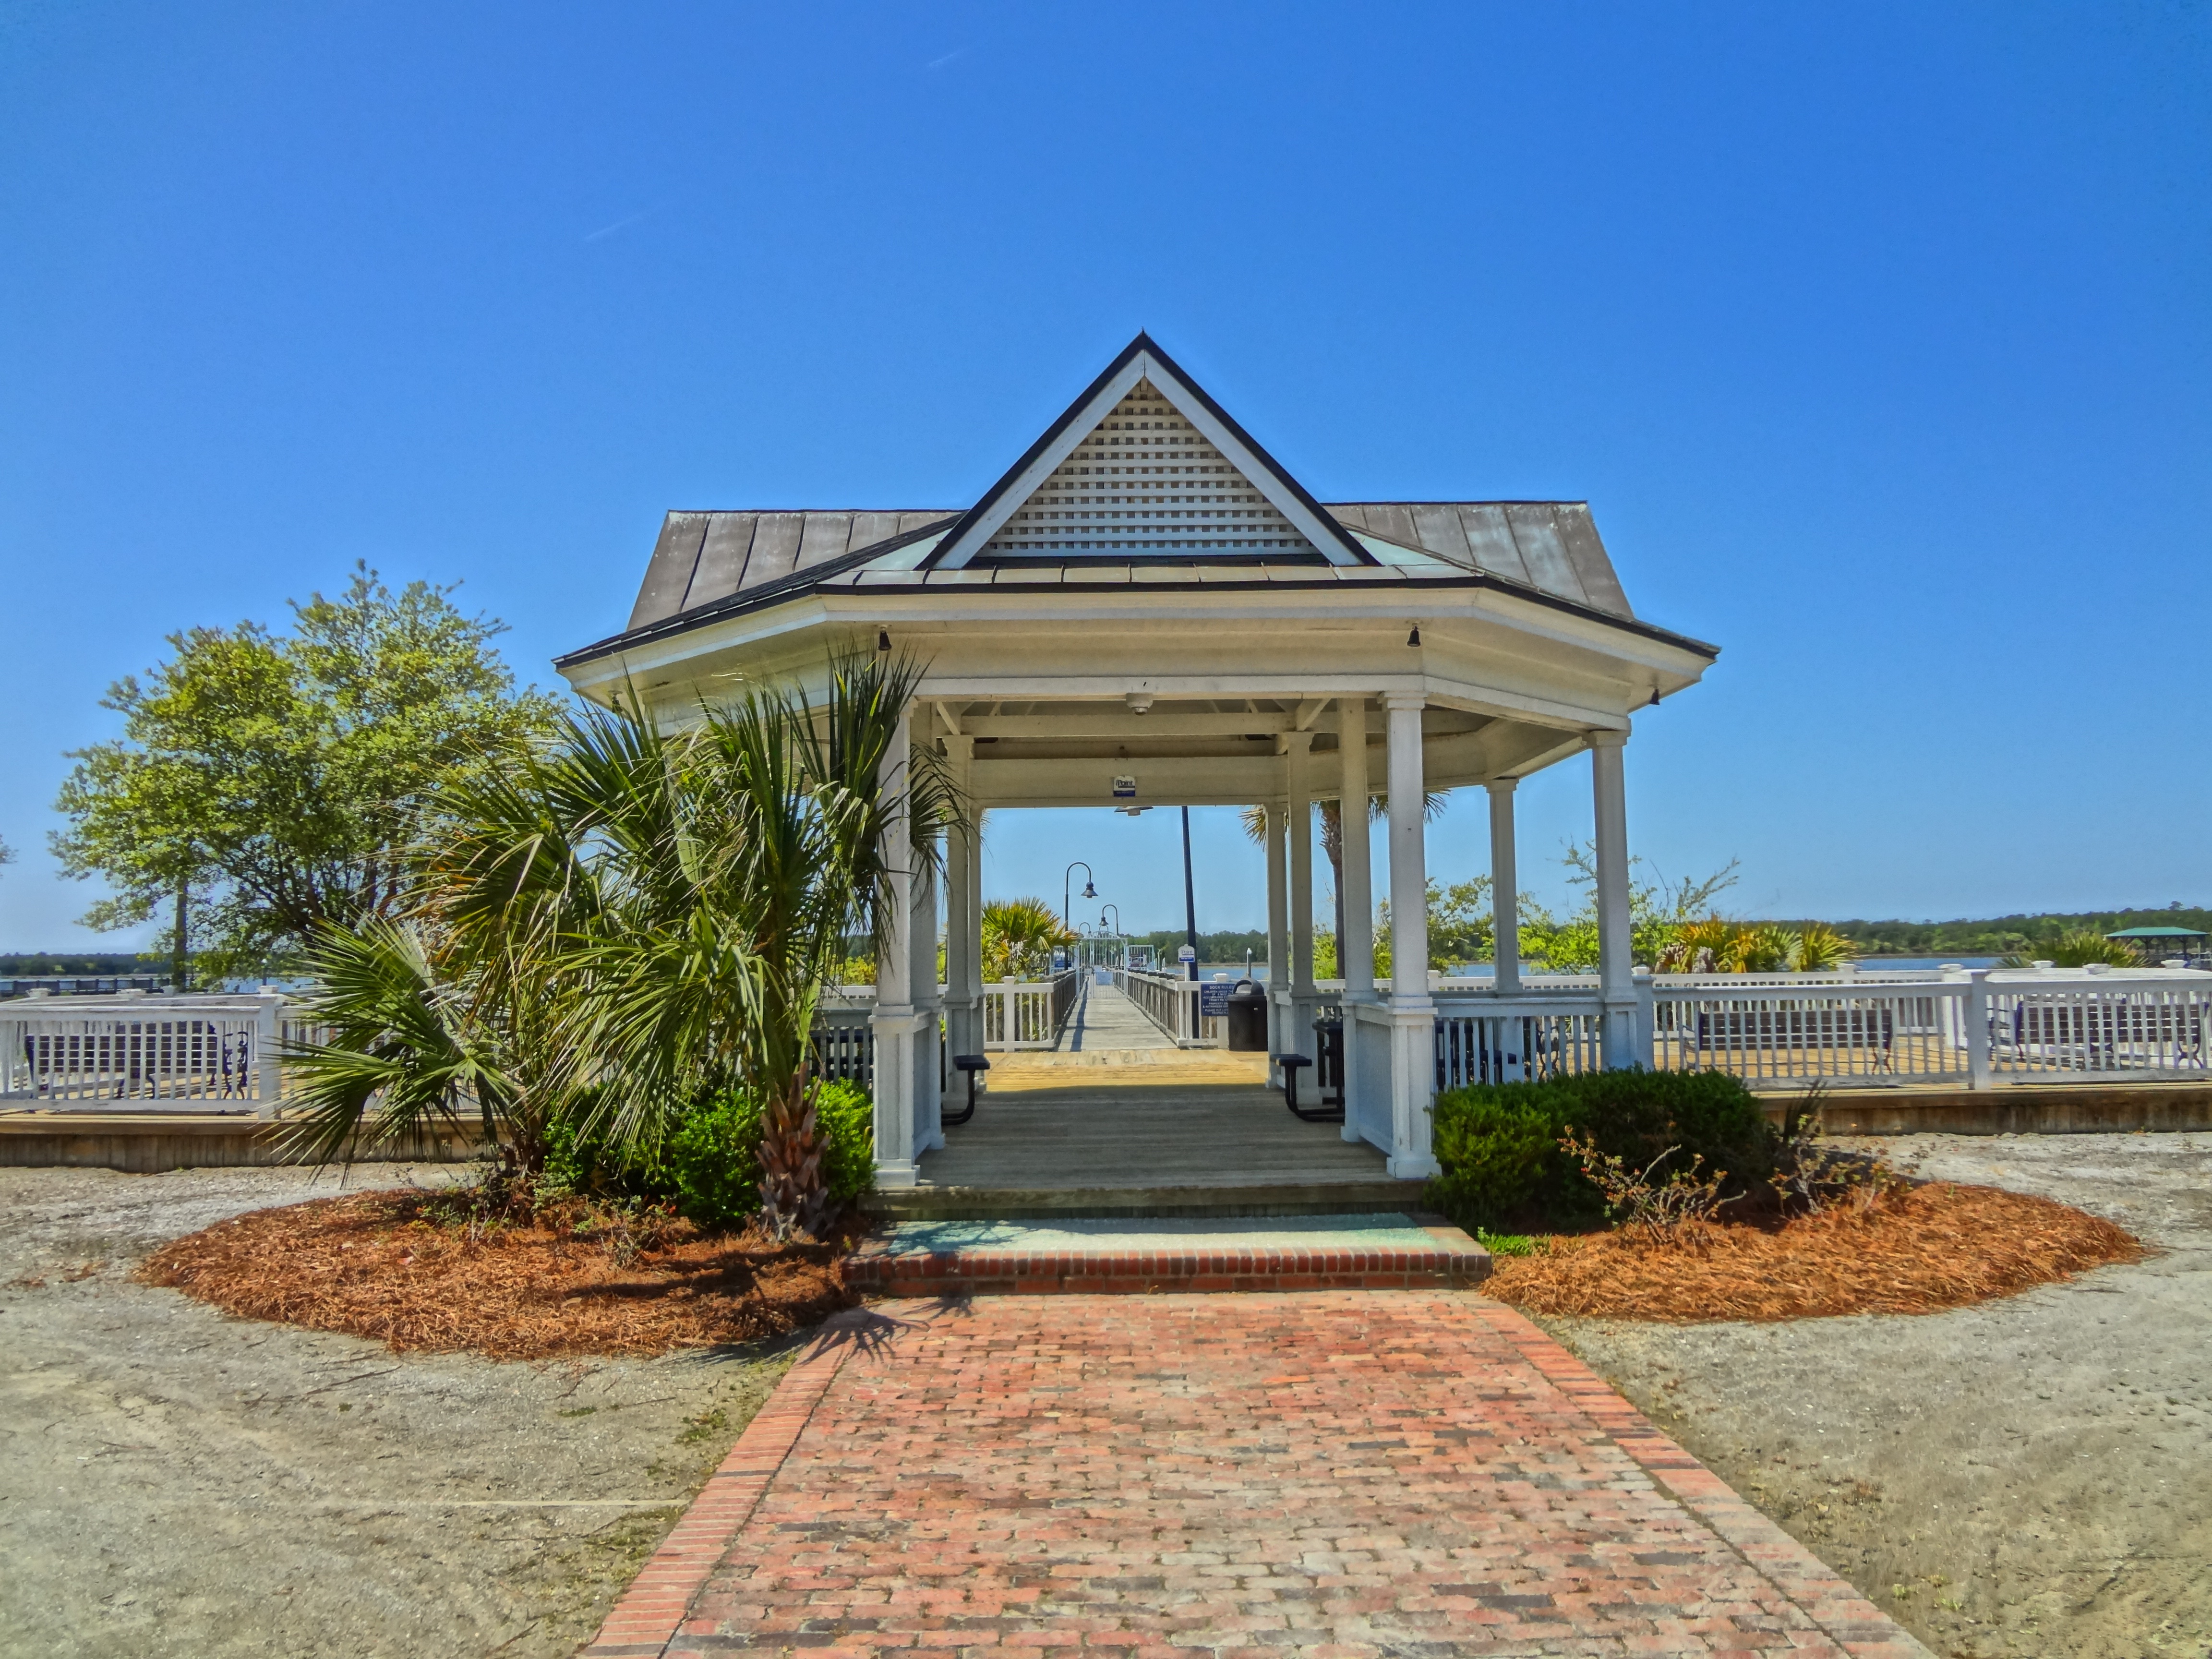
landscape, coast, water, outdoor, dock, villa, home, pier, river, walkway, summer, property, gazebo, pavilion, estate, real estate, outdoor structure